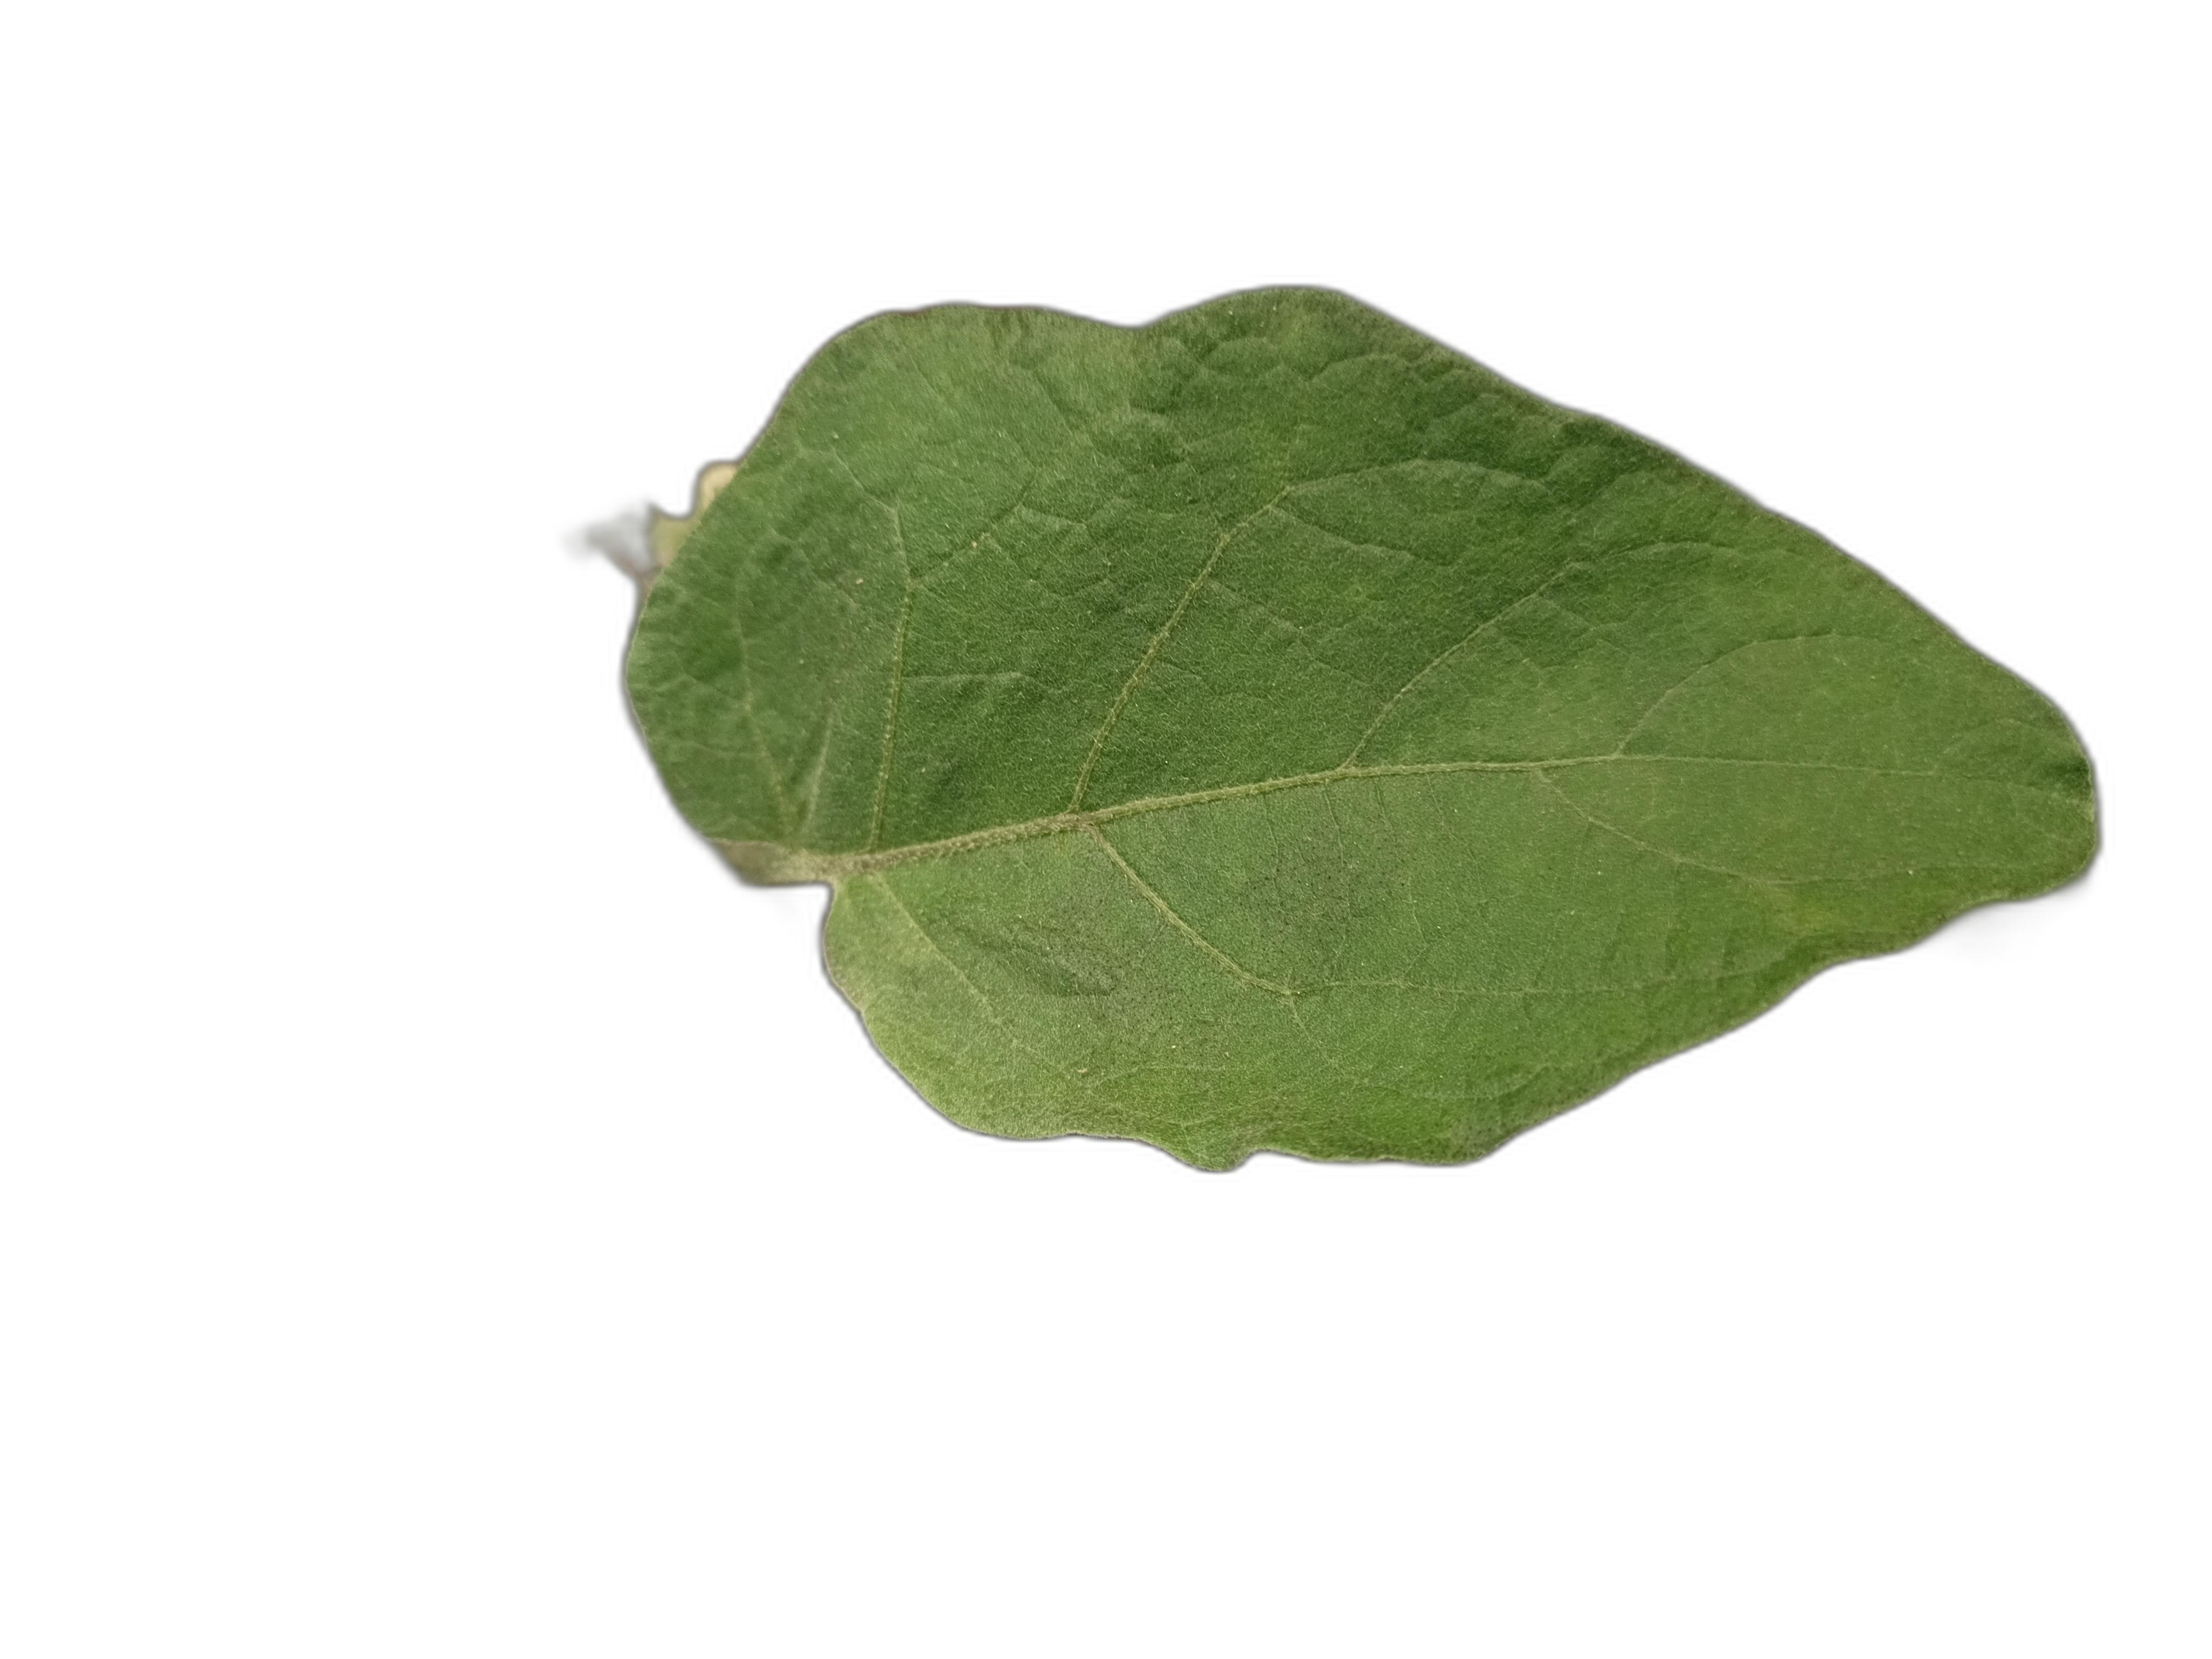
Label: Healthy Leaf